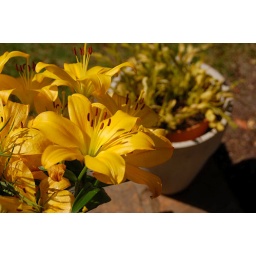
The bunch of yellow flowers in the garden